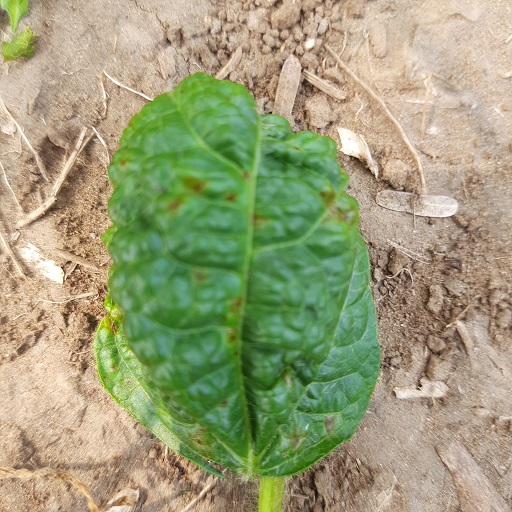
Label: Leaf Crinckle